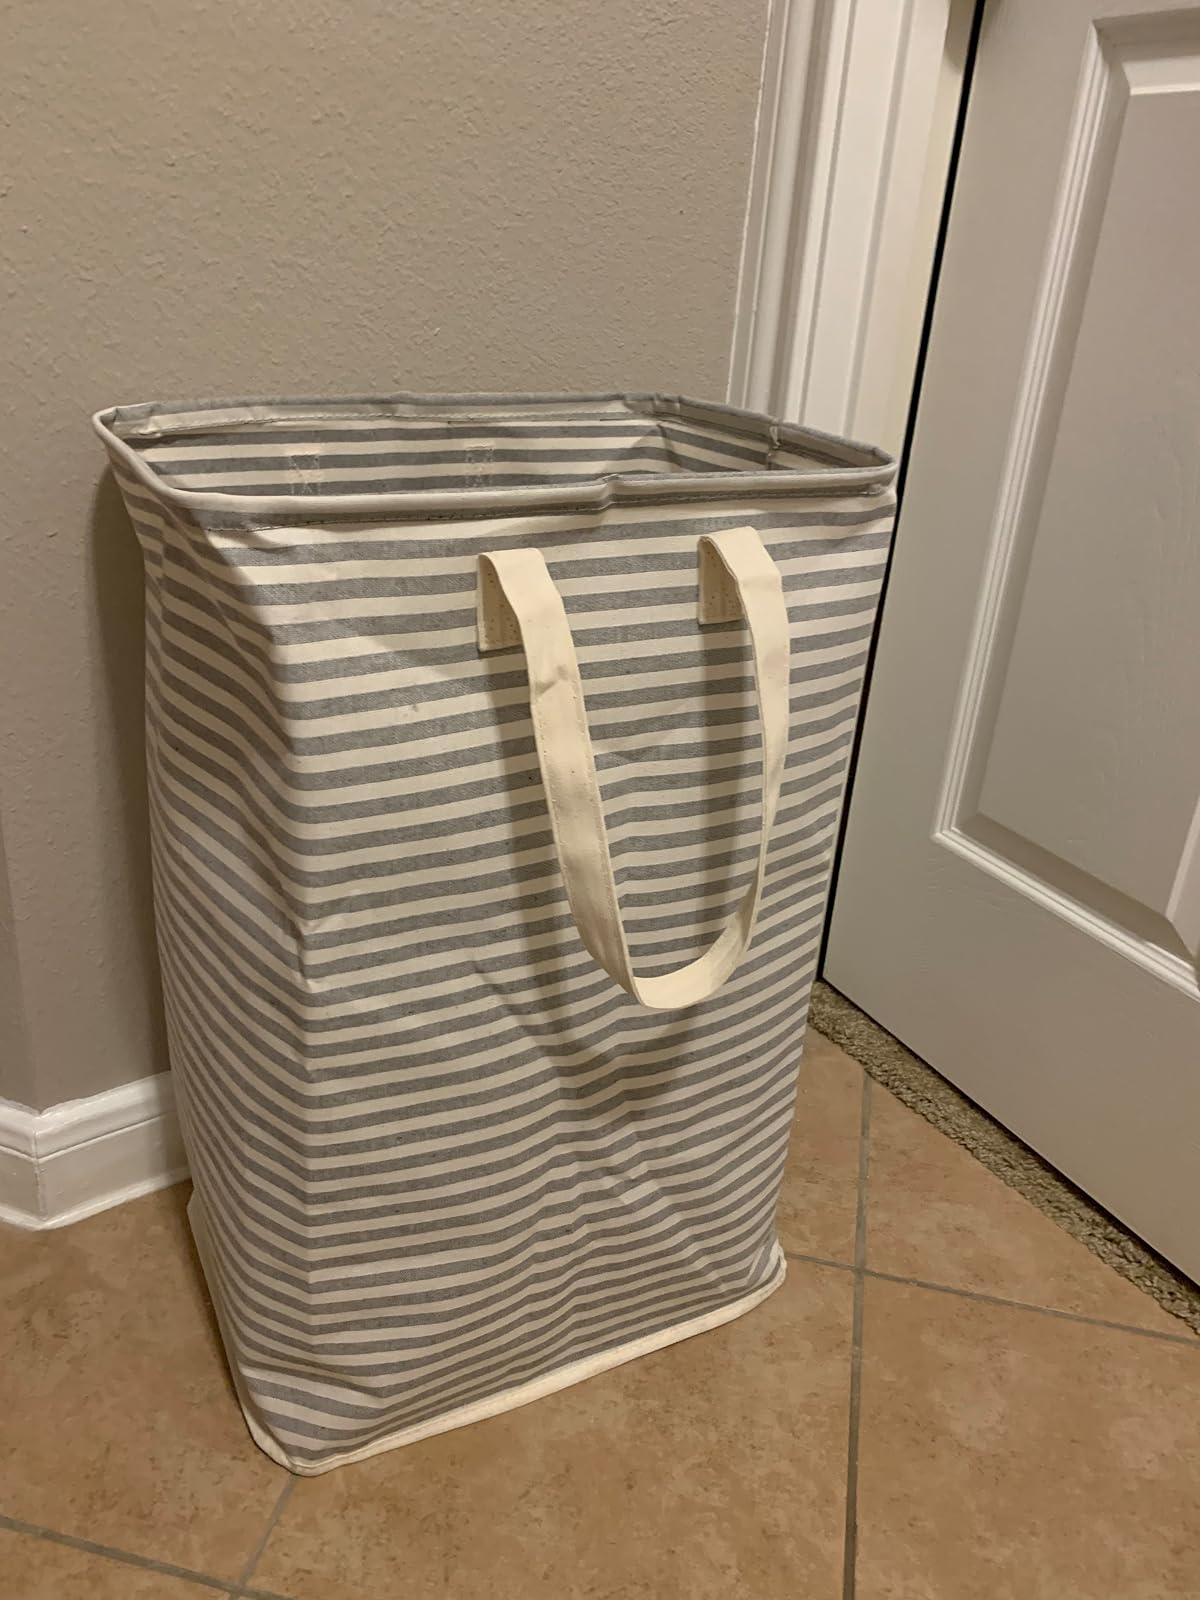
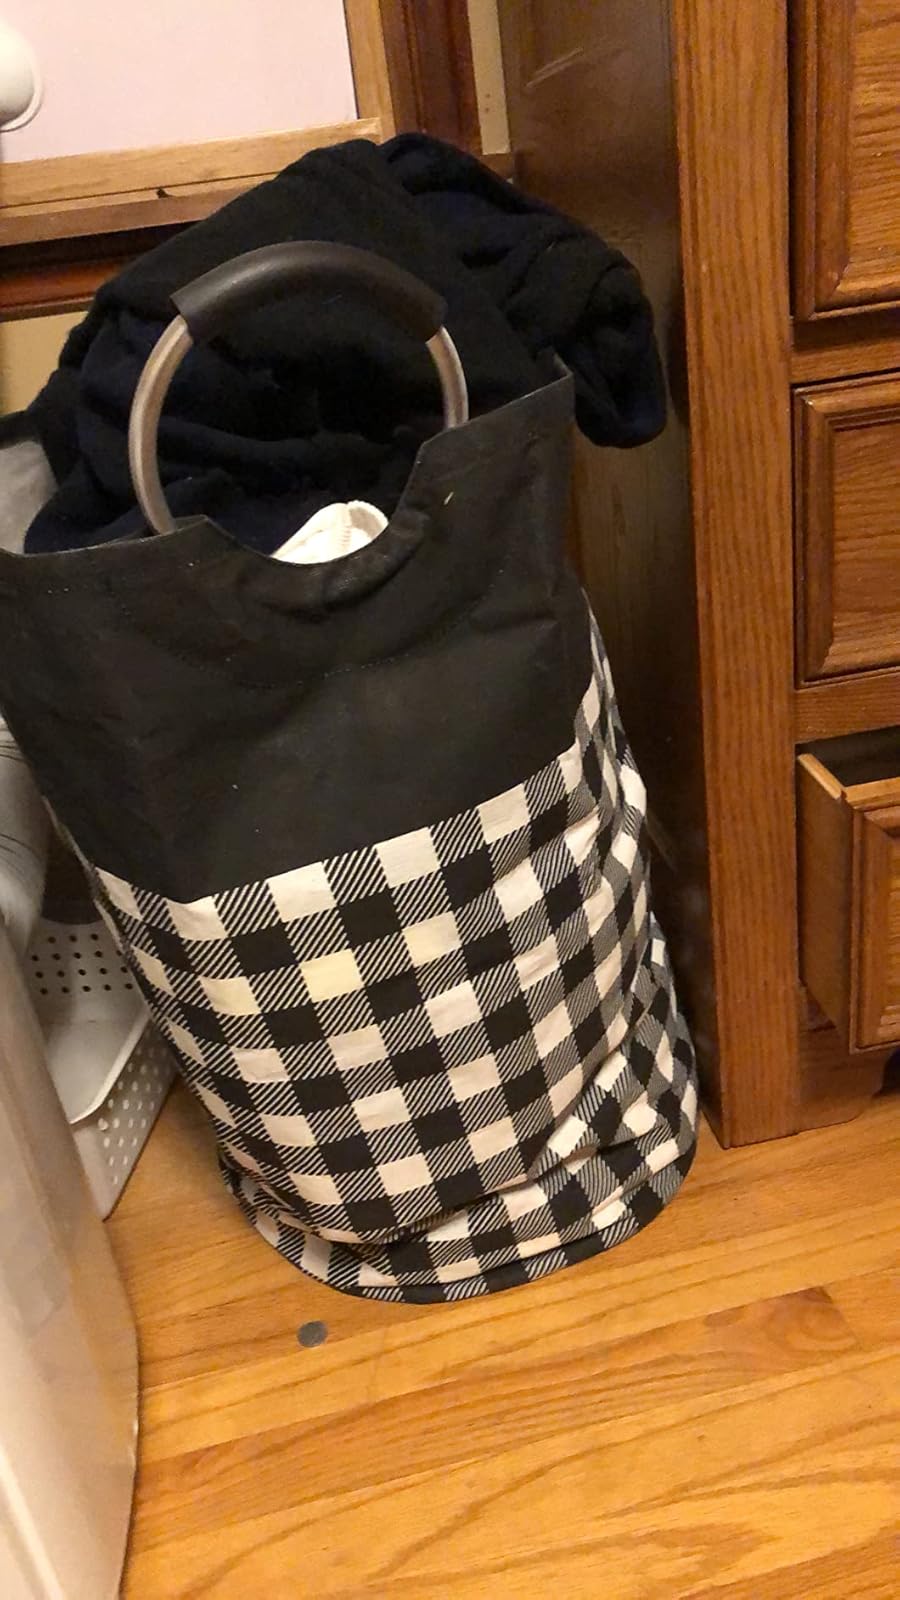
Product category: items_hamper
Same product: no